Stock (food)

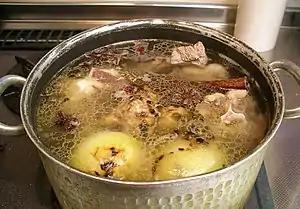
Making stock in a pot on a stove top

Stock, sometimes called bone broth, is a savory cooking liquid that forms the basis of many dishes particularly soups, stews, and sauces. Making stock involves simmering animal bones, meat, seafood, or vegetables in water or wine, often for an extended period. Mirepoix or other aromatics may be added for more flavor.